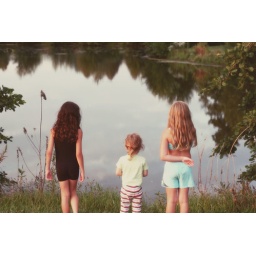
My girls by the water